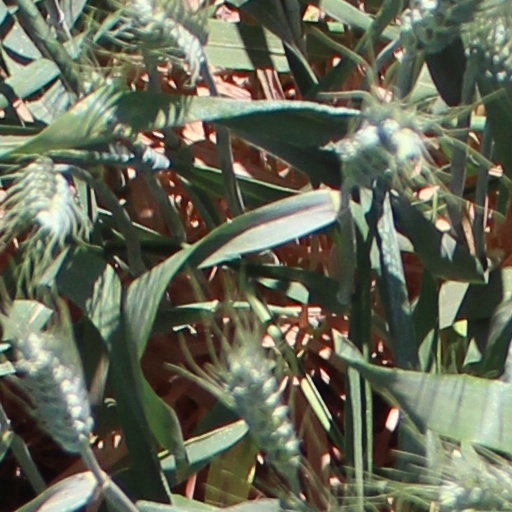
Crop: wheat